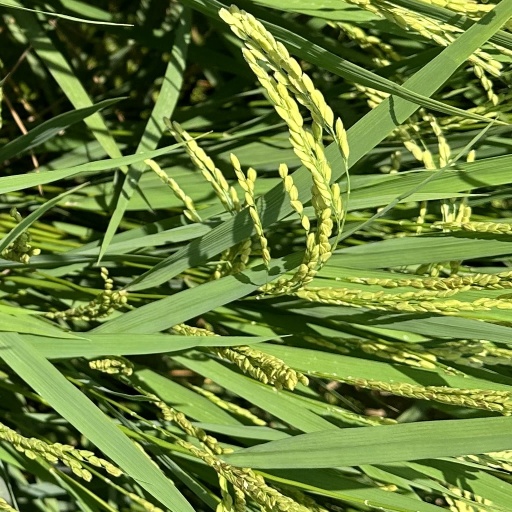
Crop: rice